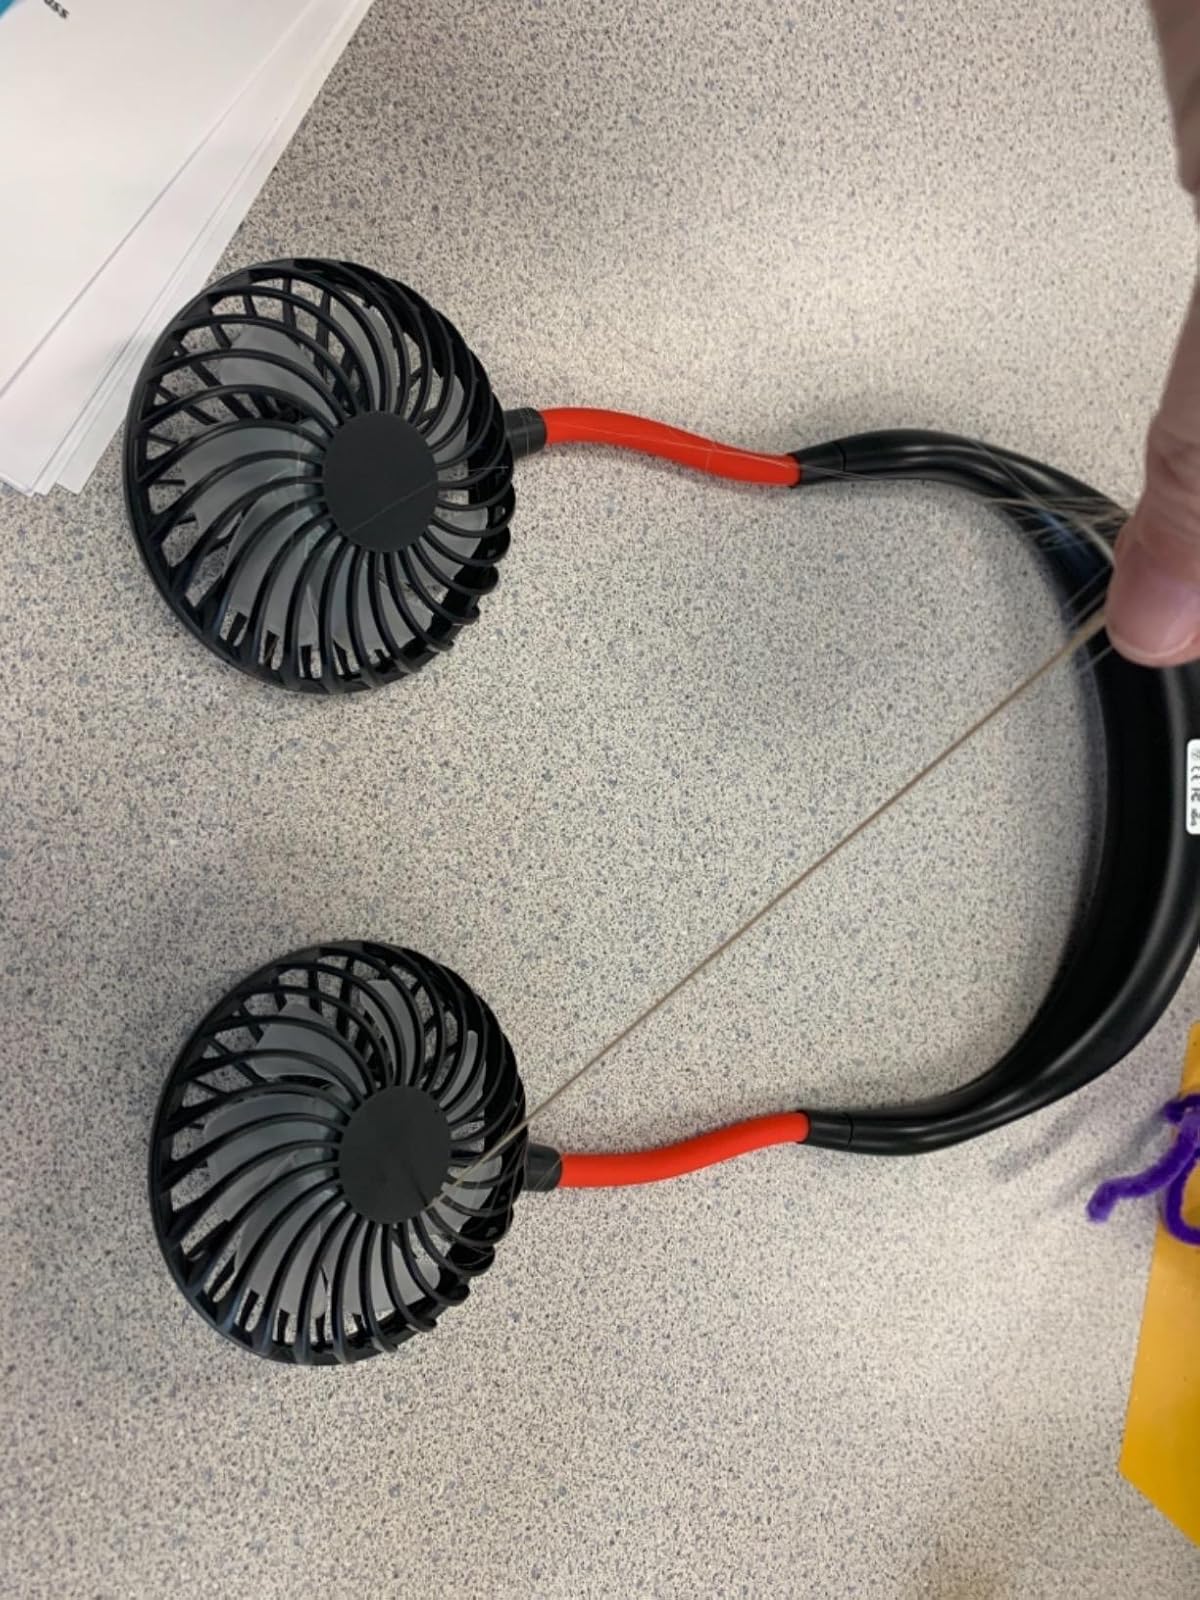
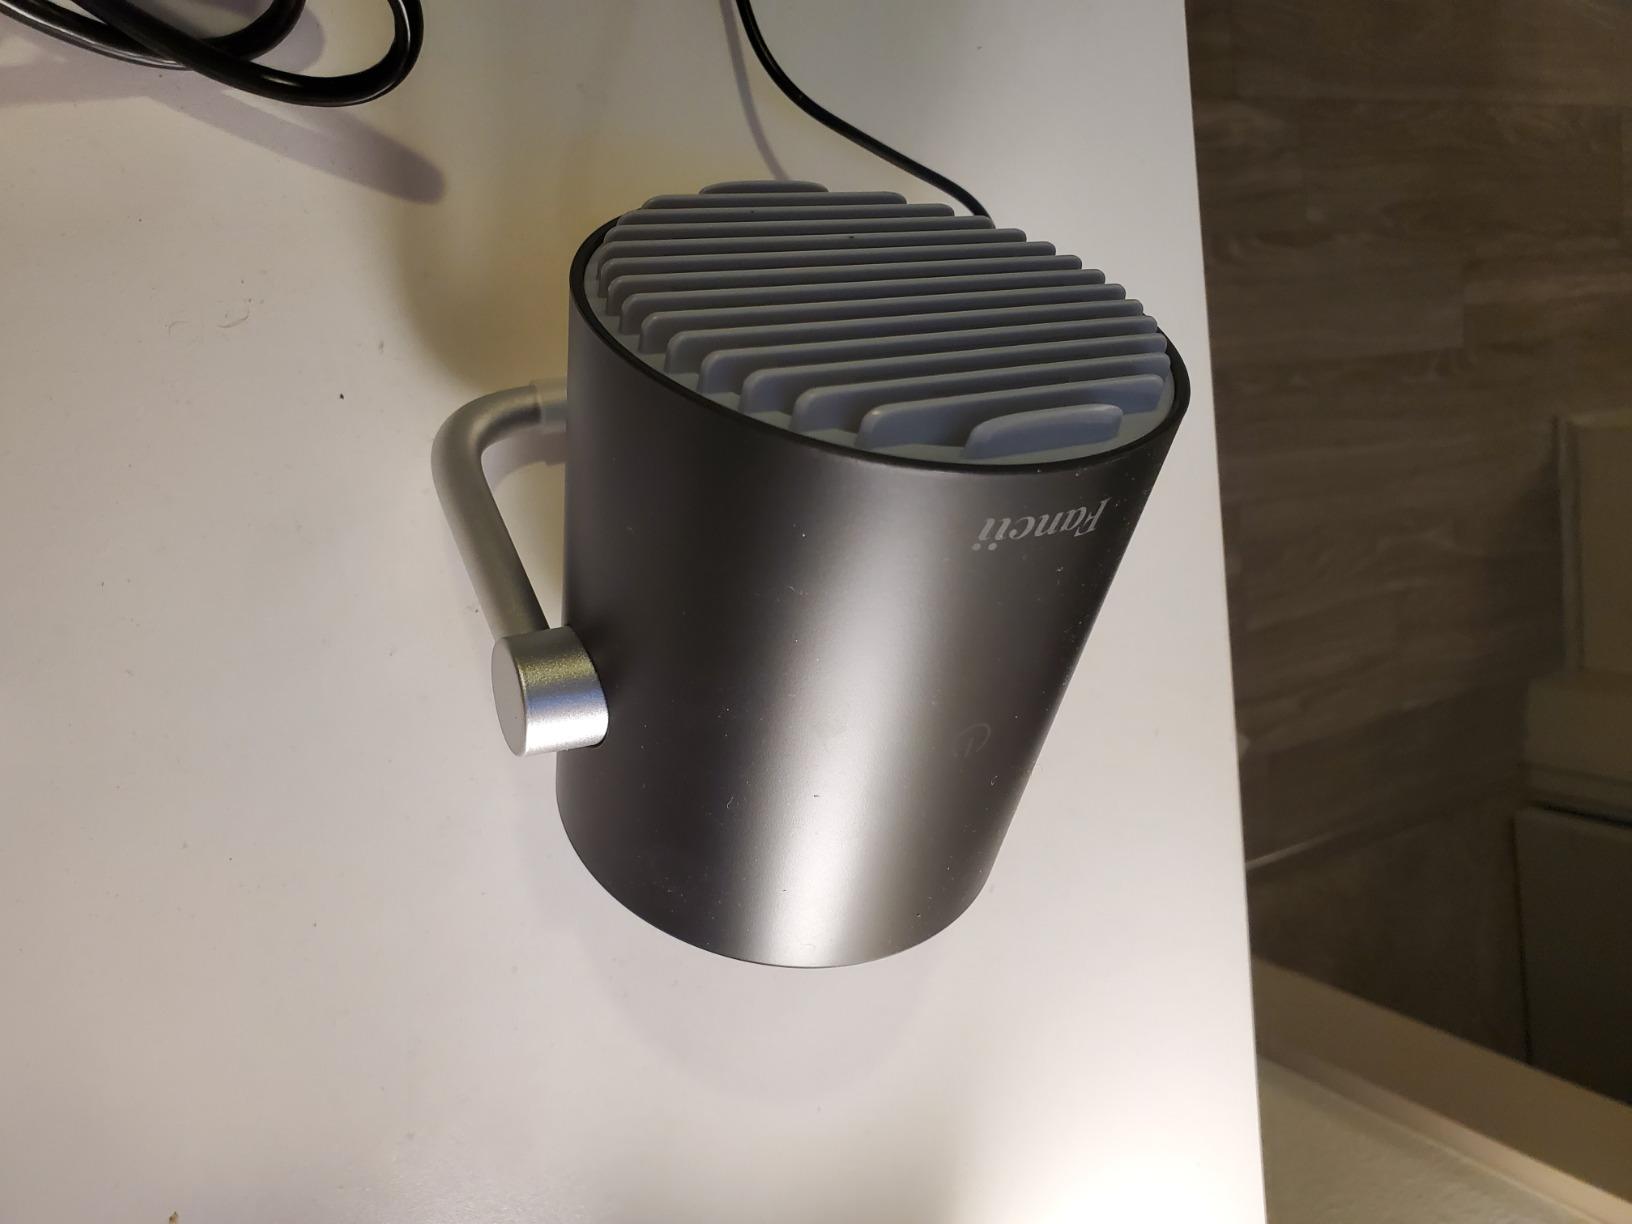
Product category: fan
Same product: no